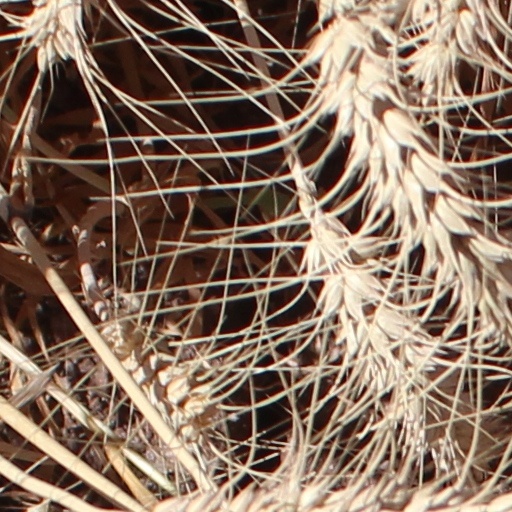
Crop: wheat